Miss France 2014

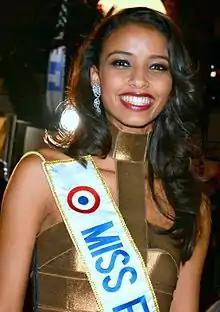
Flora Coquerel, Miss France 2014

Miss France 2014 was the 84th Miss France pageant, held in Dijon on 13 December 2013. Miss France 2013, Marine Lorphelin of Burgundy crowned her successor Flora Coquerel of Orléanais (now Centre-Val de Loire) at the end of the event.